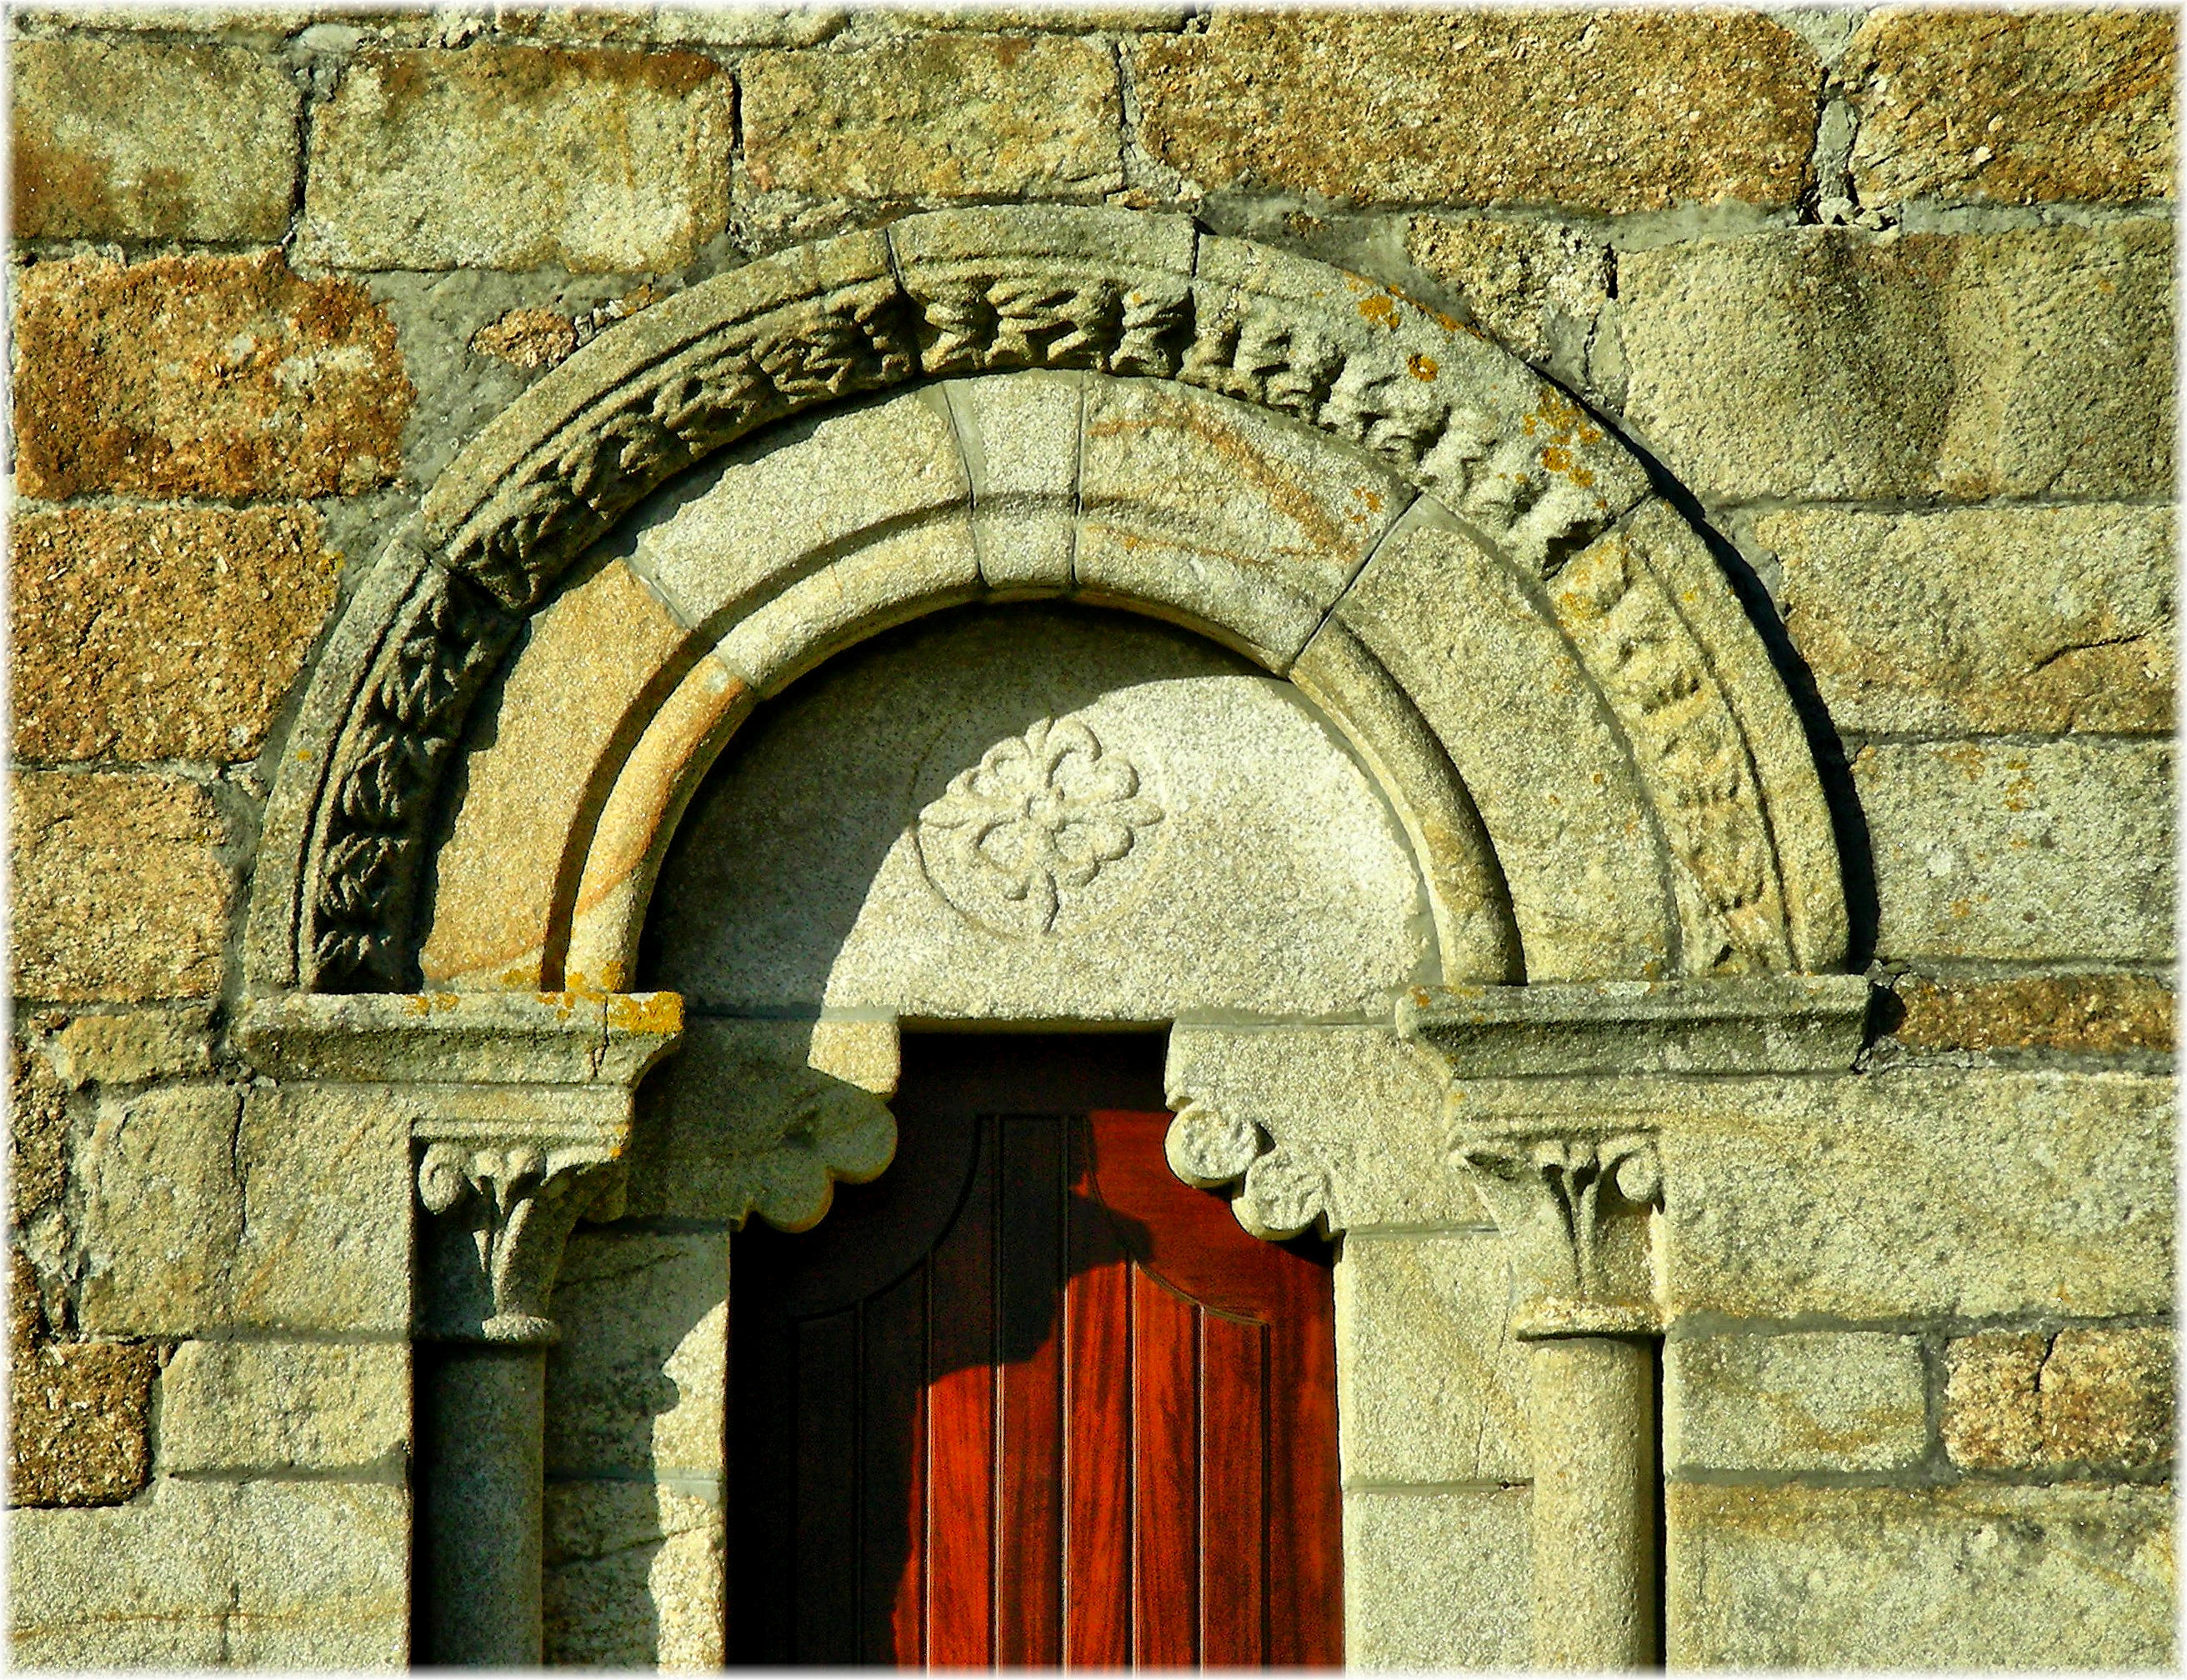
rock, architecture, window, building, wall, arch, facade, chapel, brick, place of worship, art, cool image, monastery, symmetry, synagogue, history, brickwork, middle ages, ancient history